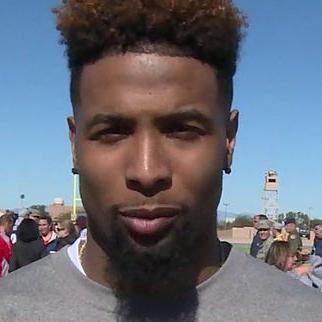
Age: 22